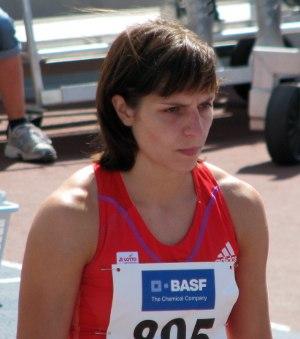
Nadine Hildebrand est une athlète allemande, spécialiste du 100 mètres haies.